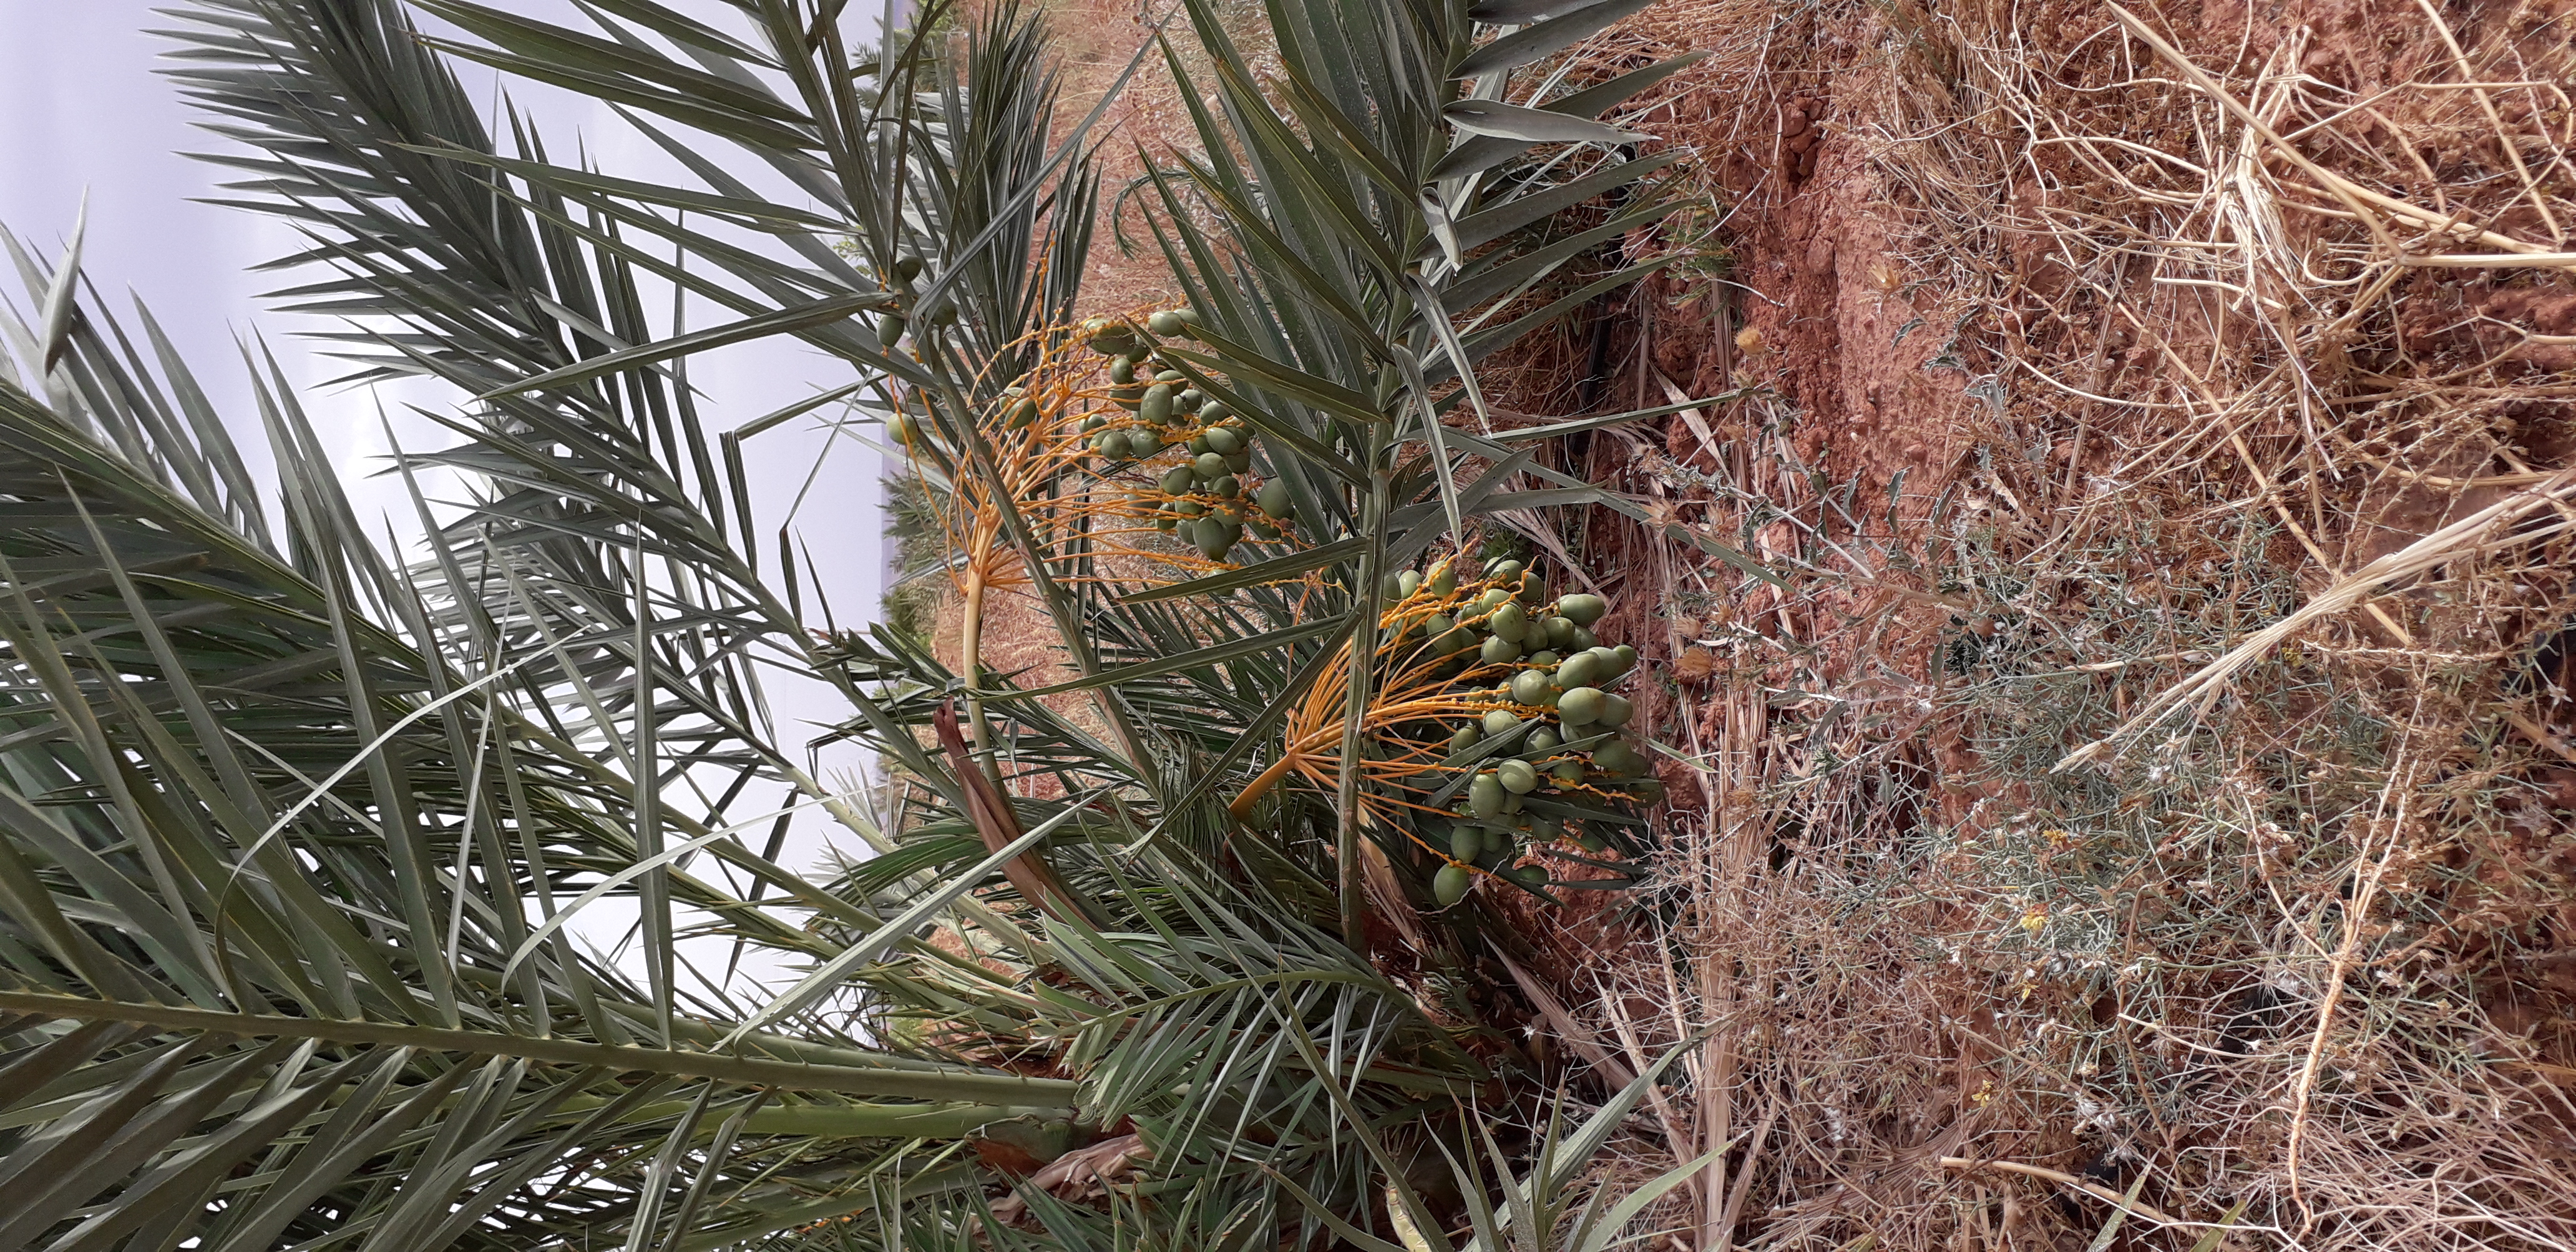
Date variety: Boumajhoul